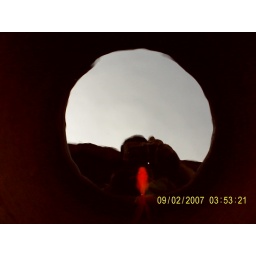
I found a golden fish in a big jar during I visited Rayond Province, Thailand.